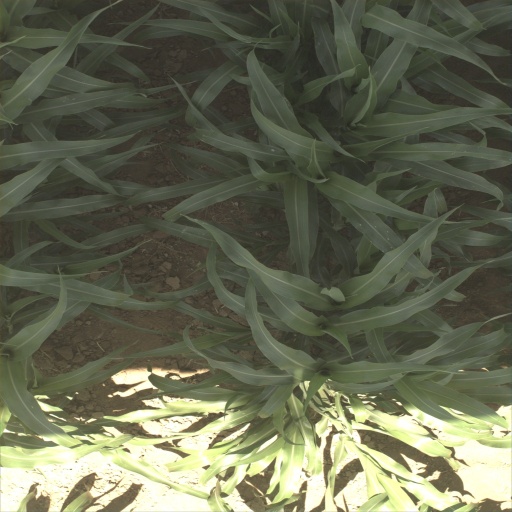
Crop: sorghum